Asia

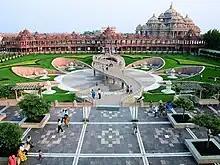
The Swaminarayan Akshardham Temple in Delhi, according to the Guinness World Records, is the "World's Largest Comprehensive Hindu Temple".

Almost all Asian religions have philosophical character and Asian philosophical traditions cover a large spectrum of philosophical thoughts and writings. Indian philosophy includes Hindu philosophy and Buddhist philosophy. They include elements of nonmaterial pursuits, whereas another school of thought from India, Cārvāka, preached the enjoyment of the material world. The religions of Hinduism, Buddhism, Jainism and Sikhism originated in India, South Asia. In East Asia, particularly in China and Japan, Confucianism, Taoism and Zen Buddhism took shape.